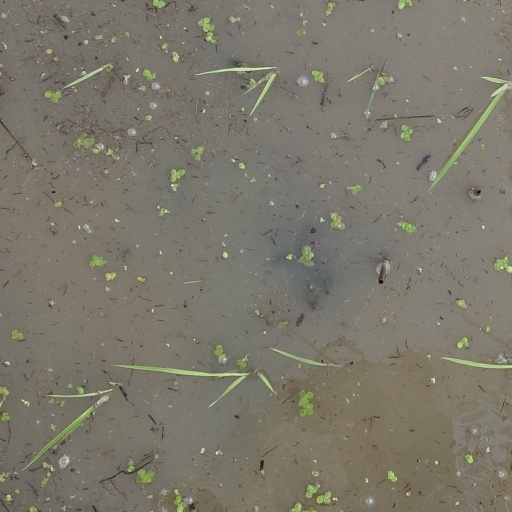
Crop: rice